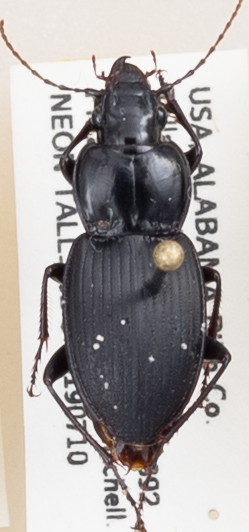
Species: Cyclotrachelus convivus
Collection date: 2019-07-10
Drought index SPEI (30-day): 0.47
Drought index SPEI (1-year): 0.782
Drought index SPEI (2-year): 0.612